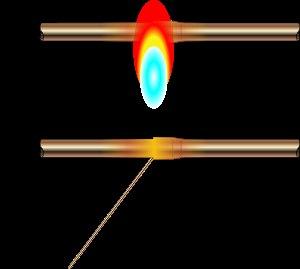
Le cuivre est l'élément chimique de numéro atomique 29, de symbole Cu. Le corps simple cuivre est un métal.